Venezuela at the 2020 Summer Olympics

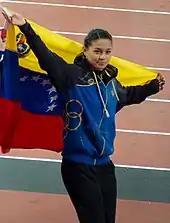
Peinado in 2017

Robeilys Peinado qualified for Venezuela in the pole vault. She won the silver medal at the 2014 Summer Youth Olympics, and was set to compete at the 2016 Summer Olympics but suffered an injury during practice jumps when her pole broke and she was unable to take part.